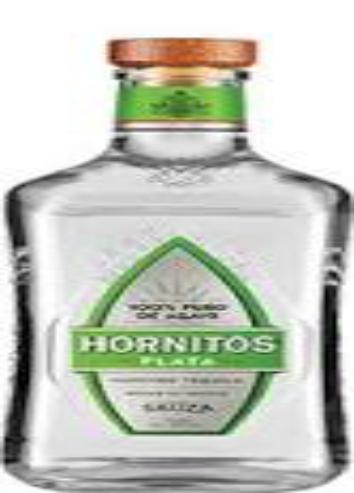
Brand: Hornitos
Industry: Food